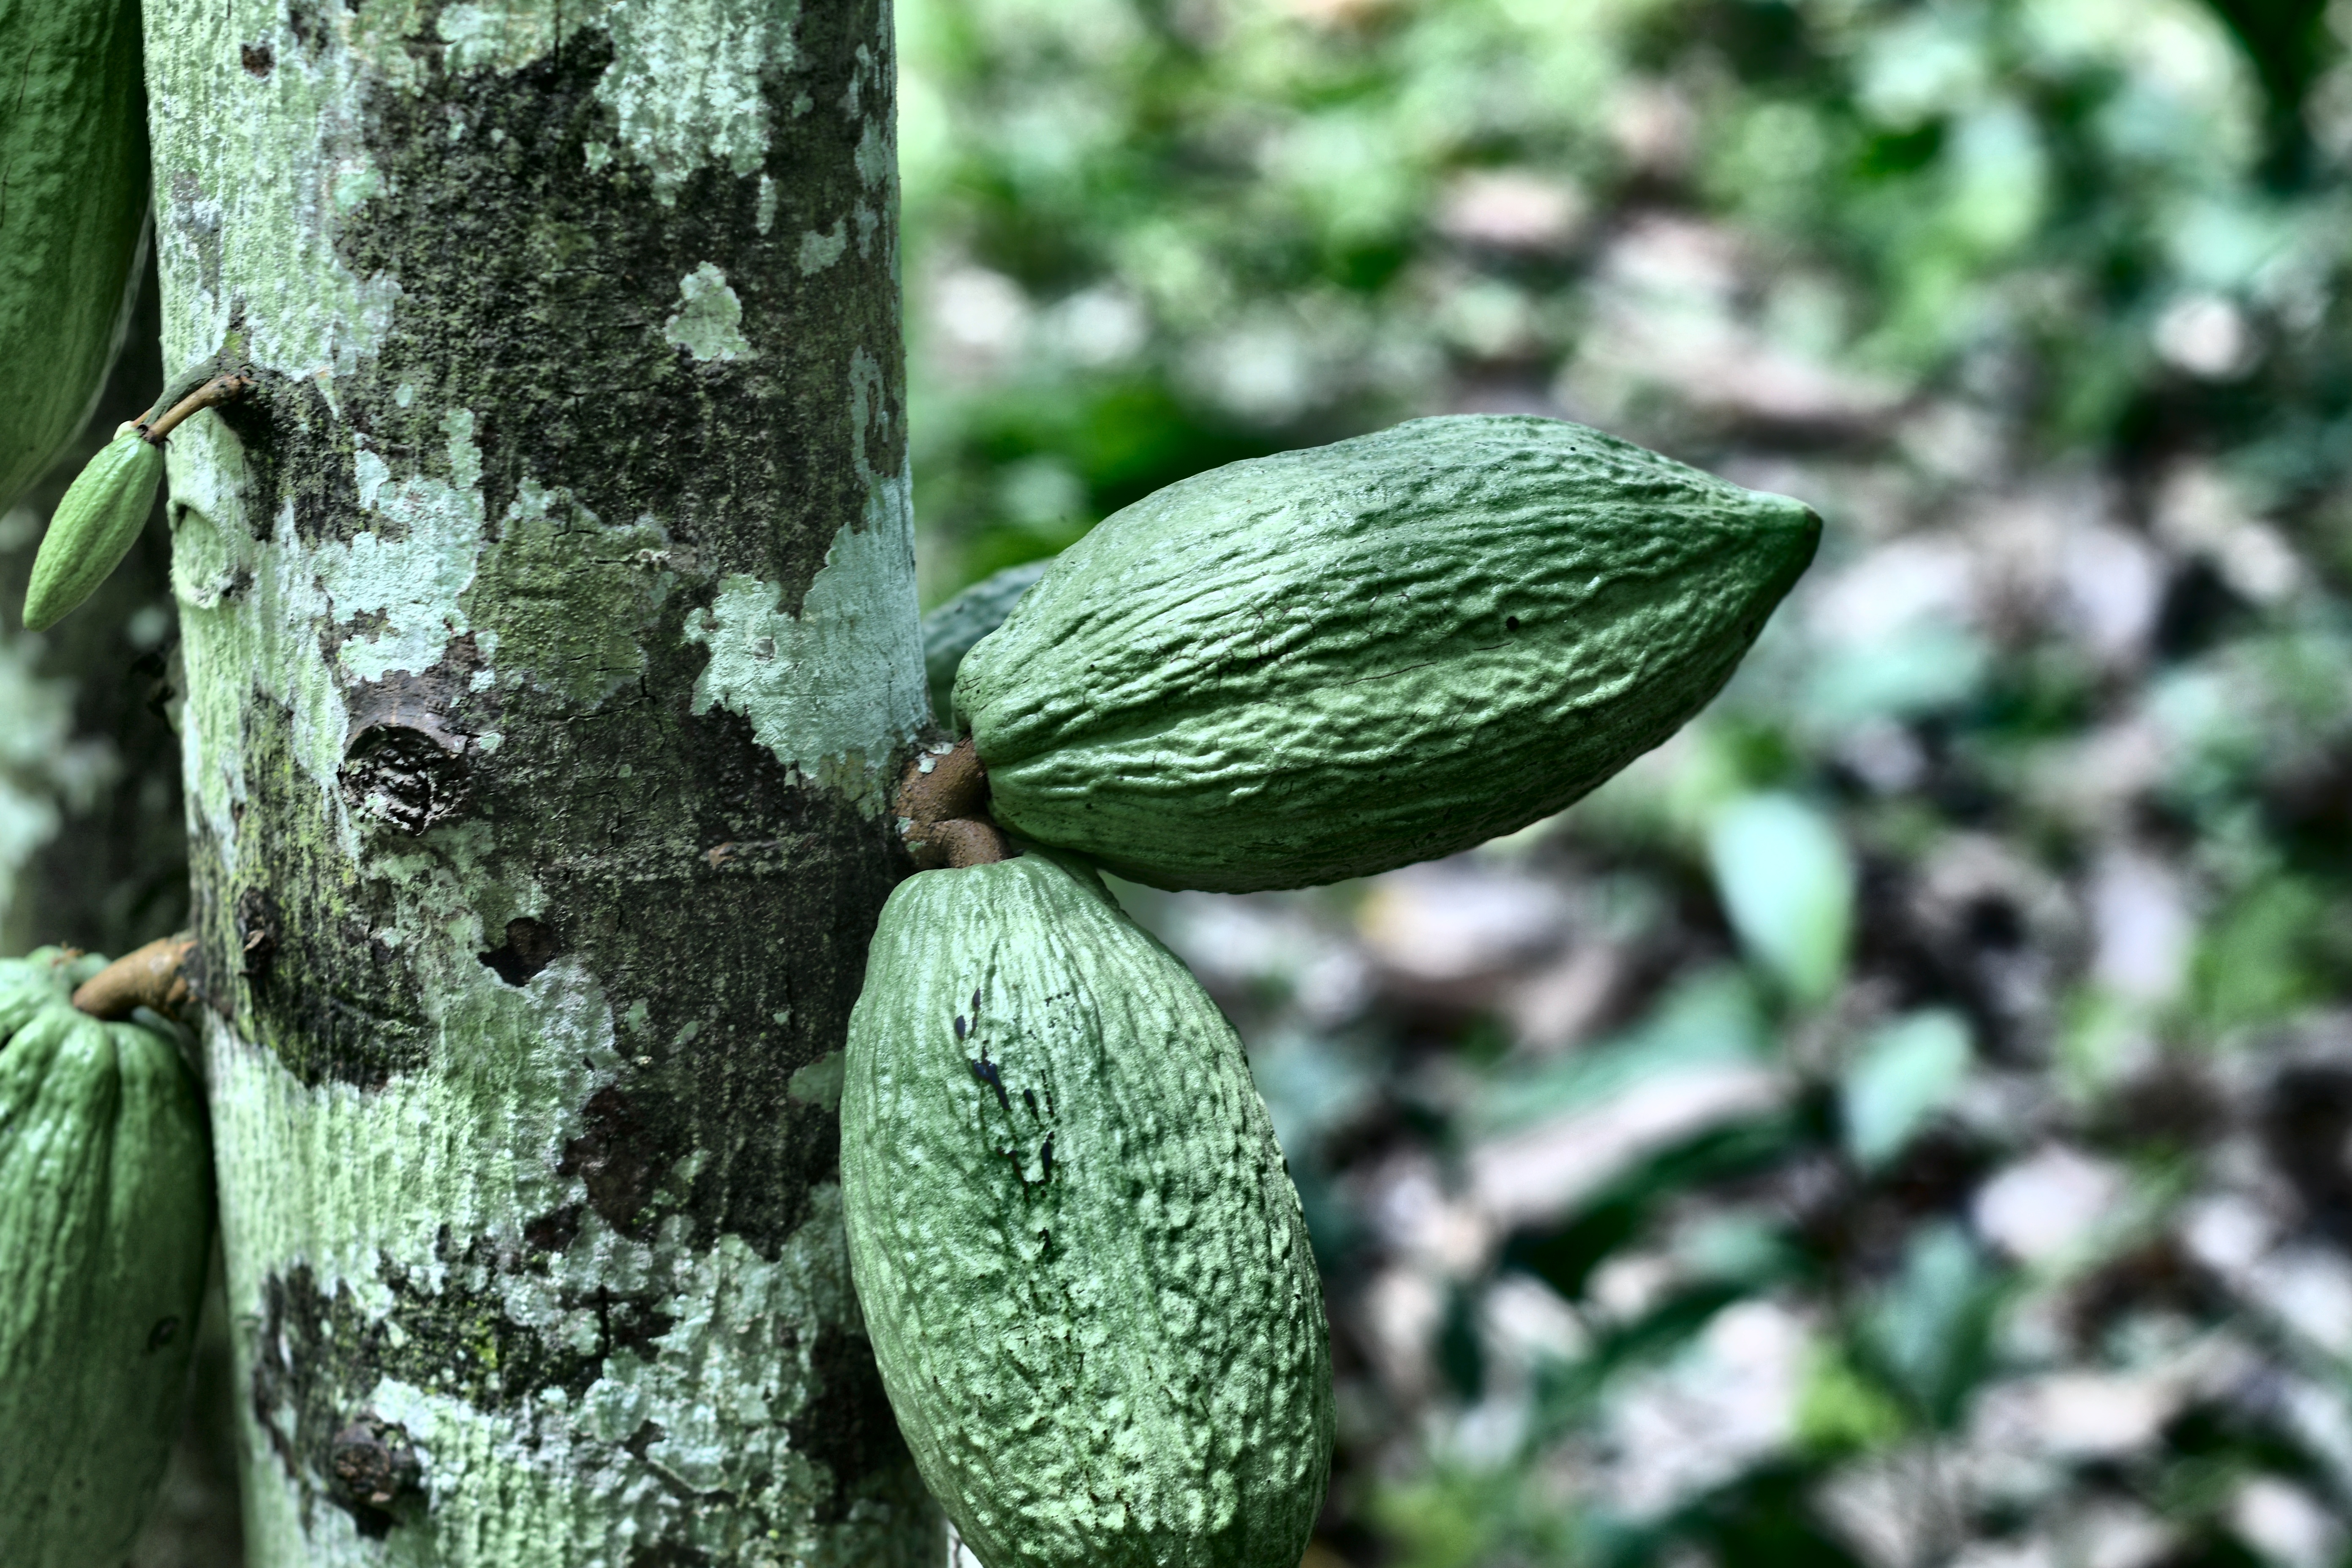
Maturity: unmature
Variety: Angoleta